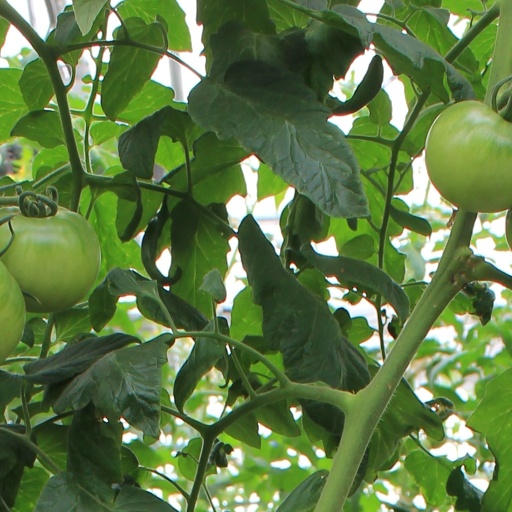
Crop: tomato